1918 World Series

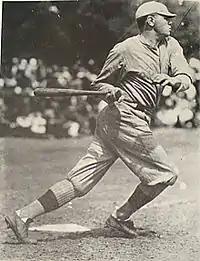
Babe Ruth in 1918

Sunday the 8th was a travel day. The teams didn't arrive in Boston until the next day, shortly before the start of Game 4 that same day. The Cubs tied it in the eighth, ending Ruth's World Series scoreless inning streak on hits by Charlie Hollocher and Les Mann; but the Red Sox won it in the home half of the inning on a passed ball by Killefer and a wild throw by relief pitcher Phil Douglas, scoring Schang for a 3–2 victory and a 3–1 series lead.